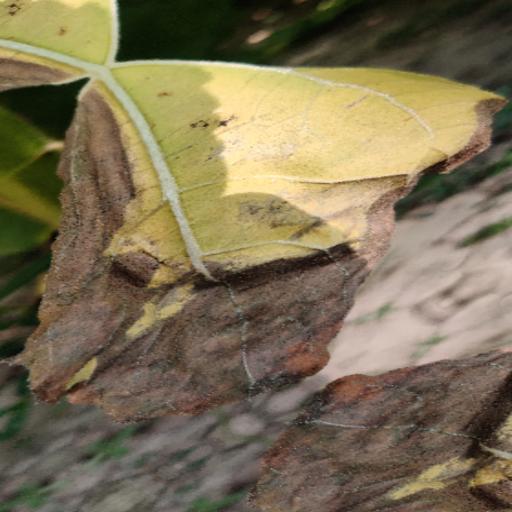
Label: Leaf_scars